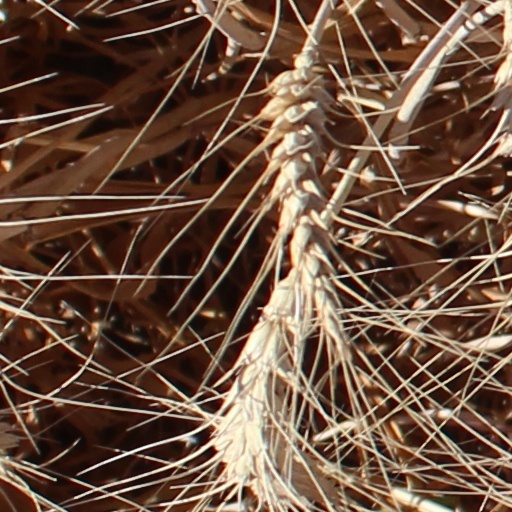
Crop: wheat